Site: brandenburg
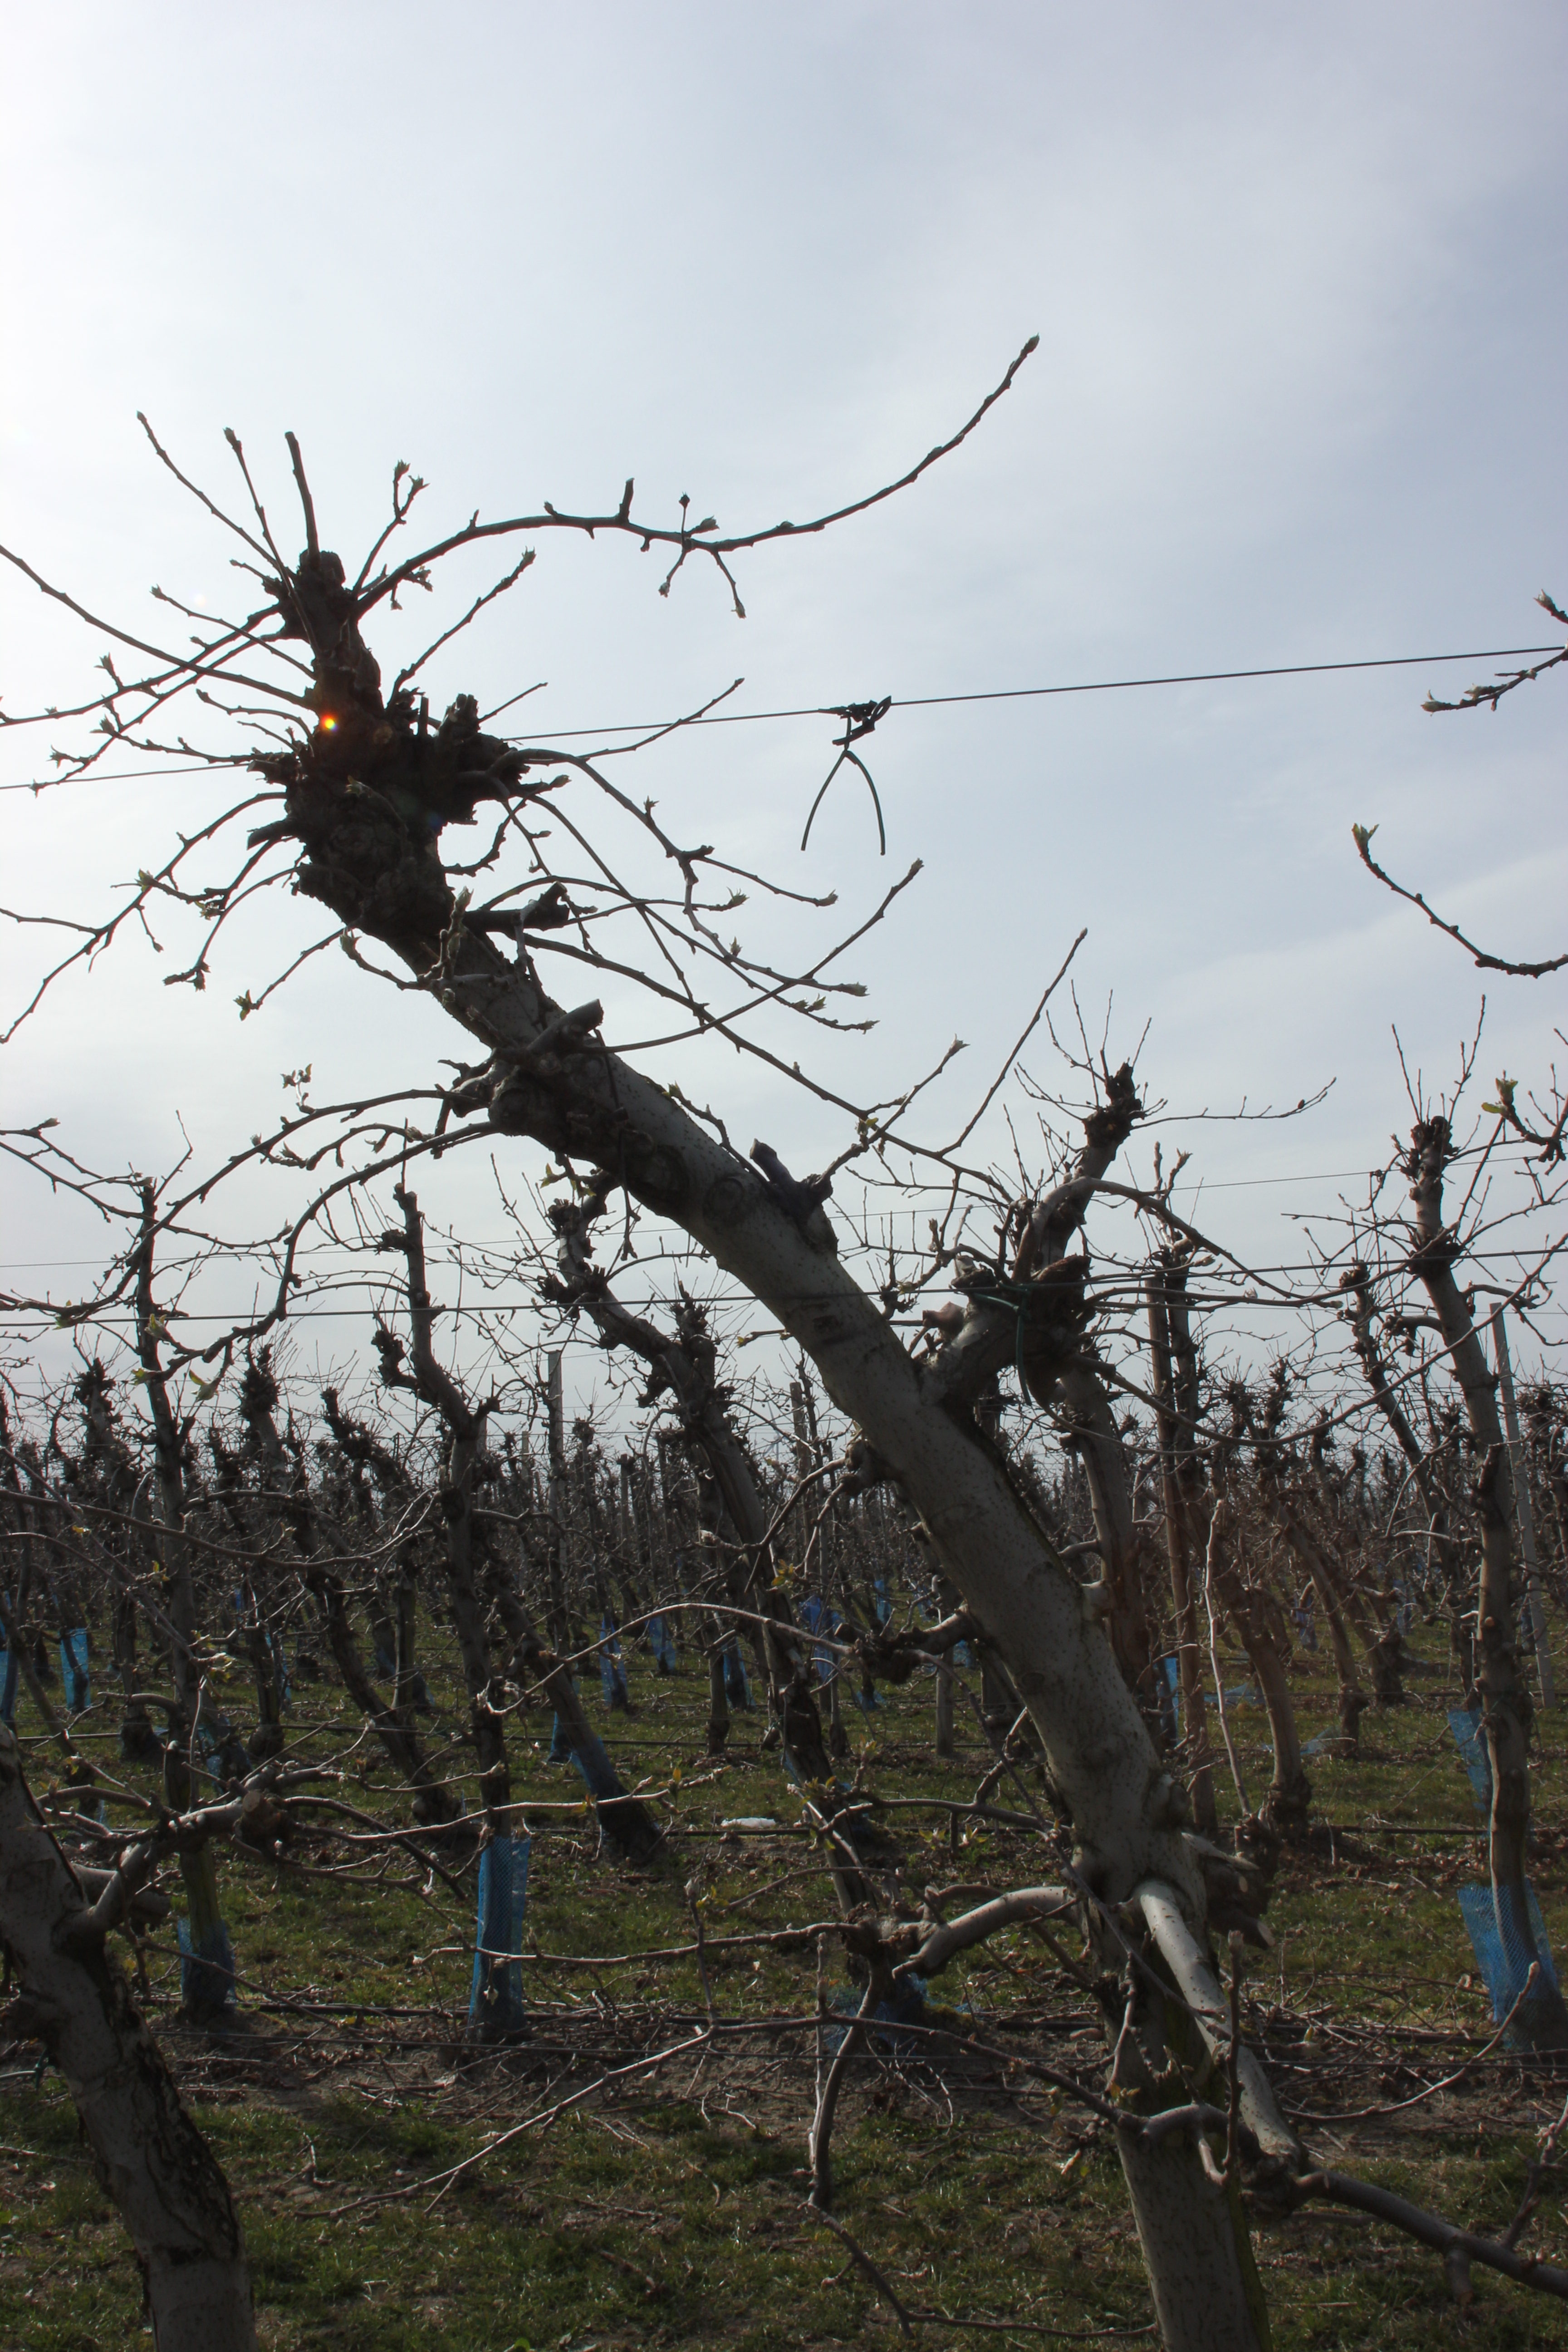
Growth stage (BBCH 54): Inflorescence emergence